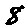
Label: 8